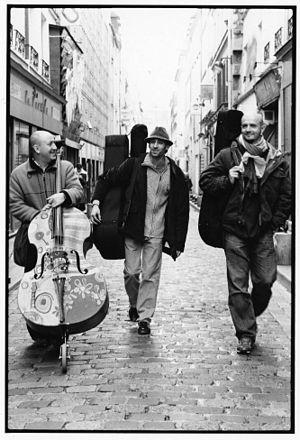
Karpatt
Karpatt est un groupe de musique français composé de trois musiciens : Frédéric Rollat est auteur, compositeur, interprète, guitariste ; Hervé Jegousso est le contrebassiste ; Gaétan Lerat est le guitariste.